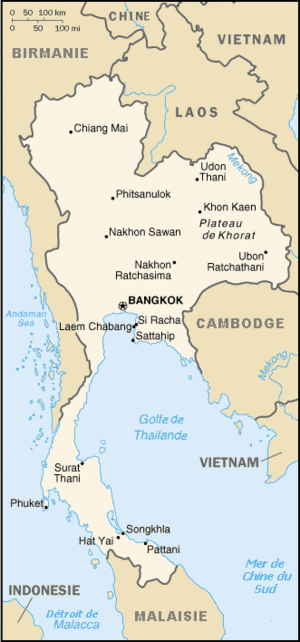
Carte de la Thaïlande Origine
Ceci est la liste des villes jumelées de Thaïlande ayant des liens permanents avec des communautés locales dans d'autres pays. Dans la plupart des cas, en particulier quand elle est officialisée par le gouvernement local, l'association est connue comme « jumelage ». La plupart des endroits sont des villes, mais cette liste comprend aussi des villages, des districts, comtés, etc., avec des liens similaires.
La Thaïlande est un pays à contraste, un quart de la population est regroupé dans la zone centrale avec l'agglomération de Bangkok. En province, aucune ville ne dépasse officiellement les 300 000 habitants, mais cela ne représente pas vraiment la réalité à cause du système de recensement qui s'effectue toujours à partir de la localité de naissance. L'exode rural depuis les années 1960 a complètement faussé les chiffres et de très nombreux habitants des grandes villes n'y sont pas officiellement comptabilisés.
Le coup d'État du 19 septembre 2006 en Thaïlande fait suite à une instabilité gouvernementale, et à quelques scandales politiques, et surtout à une violente campagne orchestrée par les généraux de l'état-major contre le Premier ministre Thaksin. Le pays connaît également une vague de violence terroriste séparatiste de la part d'extrémistes musulmans dans sa partie sud. Ce sont les membres de la Royal Thai Army qui ont assiégé les bâtiments du Premier Ministre Thaksin Shinawatra, absent lors des événements. Bangkok est passée en quelques heures sous le contrôle des militaires sans effusion de sang.
La Thaïlande, contrairement à l'Indonésie ou aux Philippines qui comptent plusieurs milliers d'îles, est un pays continental. Elle possède deux façades maritimes, une à l'Ouest sur la Mer d'Andaman, partie du l'Océan Indien, l'autre à l'Est, constituant le golfe de Thaïlande dans la Mer de Chine méridionale.